Peggy Ashcroft

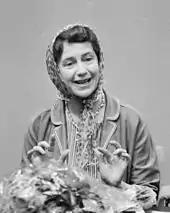
Ashcroft in 1962

In the RSC's first seasons Ashcroft played Katharina in "The Taming of the Shrew", Paulina in "The Winter's Tale" (1960), The Duchess of Malfi (1961), Emilia in "Othello" (1961) and Ranevskaya in "The Cherry Orchard", opposite Gielgud as Gaev. These were generally well reviewed, but her performance in "The Wars of the Roses" in 1963 and 1964 had the critics searching for superlatives. The production was a reshaping of Shakespeare's three "Henry VI" plays and "Richard III". Ashcroft, then aged fifty-six, played Margaret of Anjou, ageing from blithe youth to ferocious old age as the plays progressed. The critic Philip Hope-Wallace wrote of: